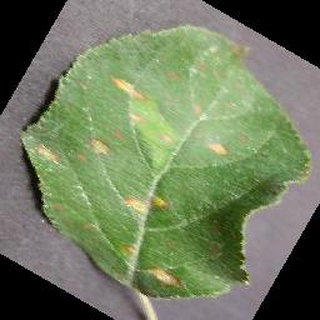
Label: apple_cedar_apple_rust